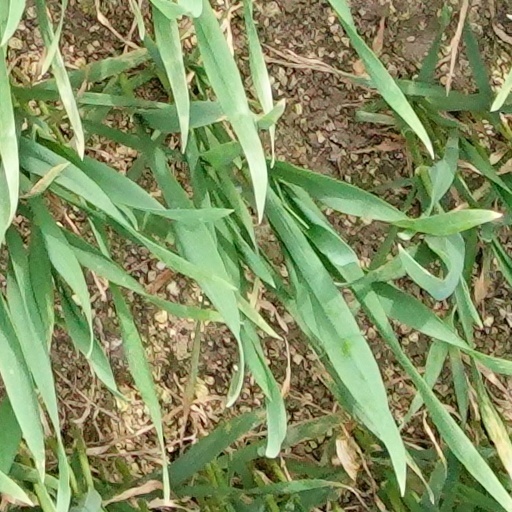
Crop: wheat